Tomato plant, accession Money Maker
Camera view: vertical (180 deg); turntable rotation: 300 degrees
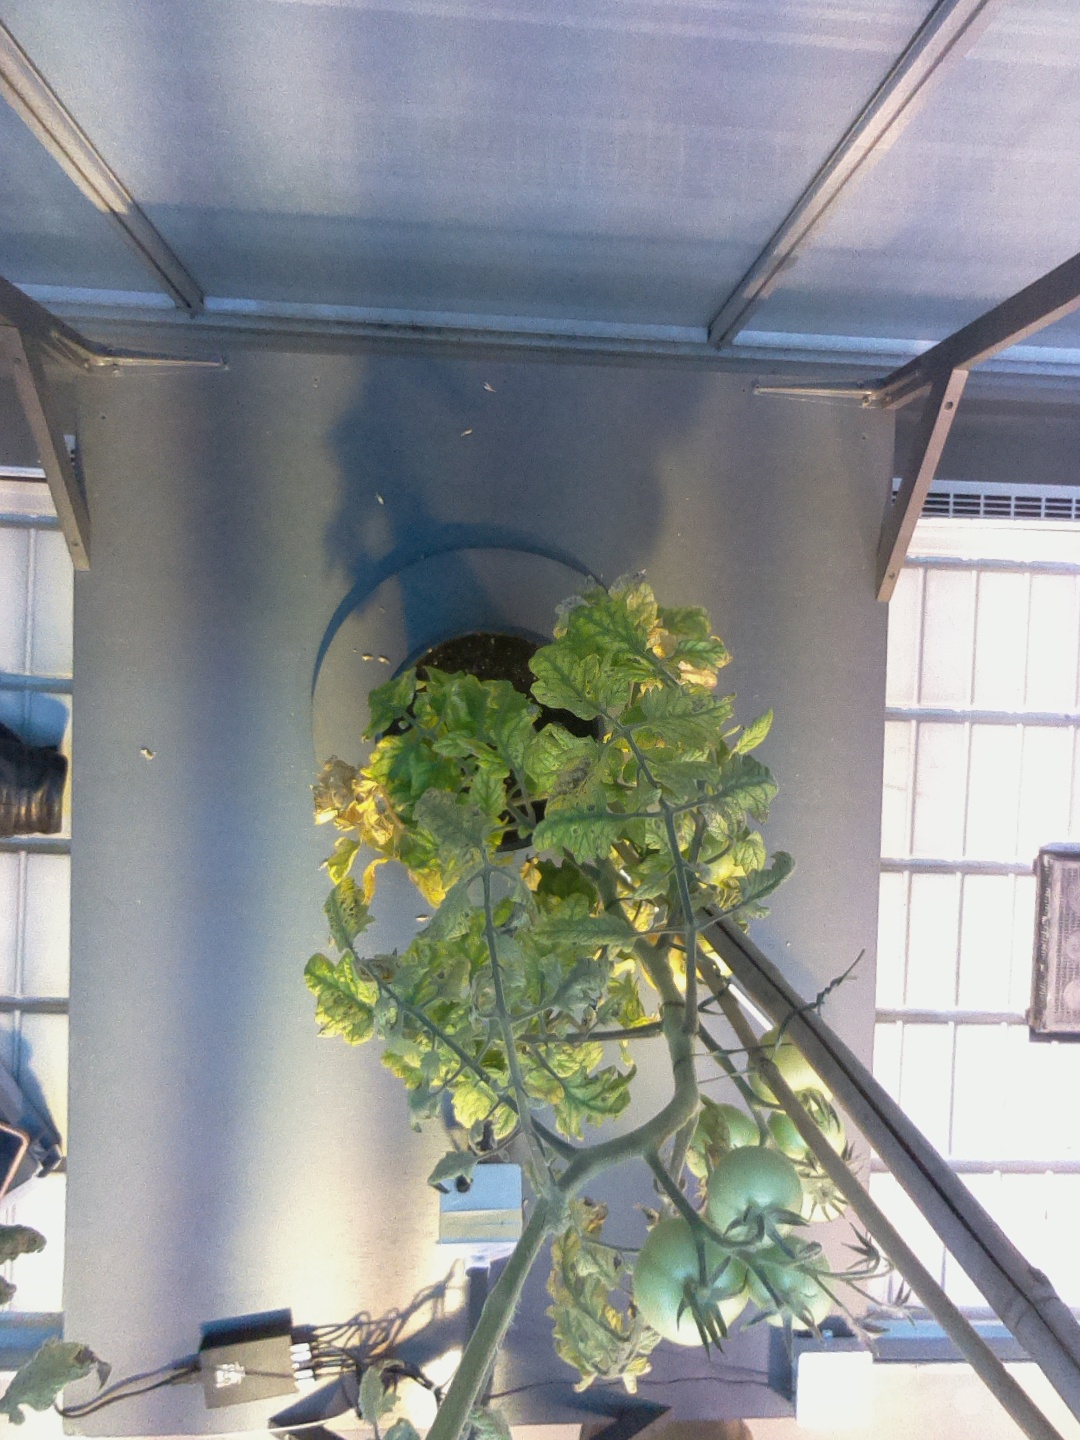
BBCH growth stage 80: fruits start showing typical ripe color (orange -> red)